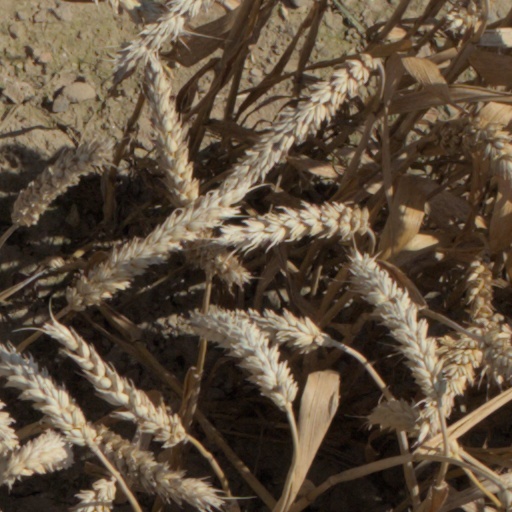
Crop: wheat